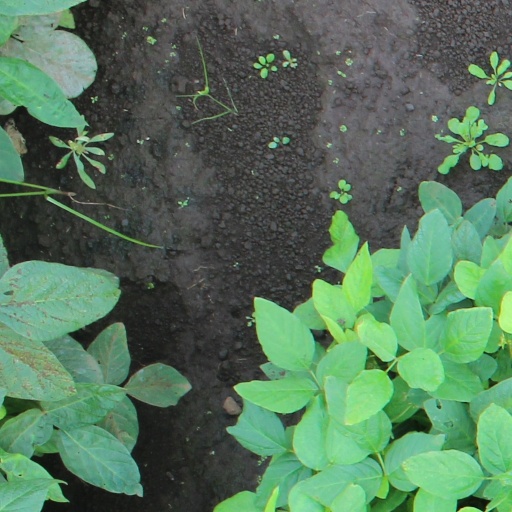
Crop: soybean